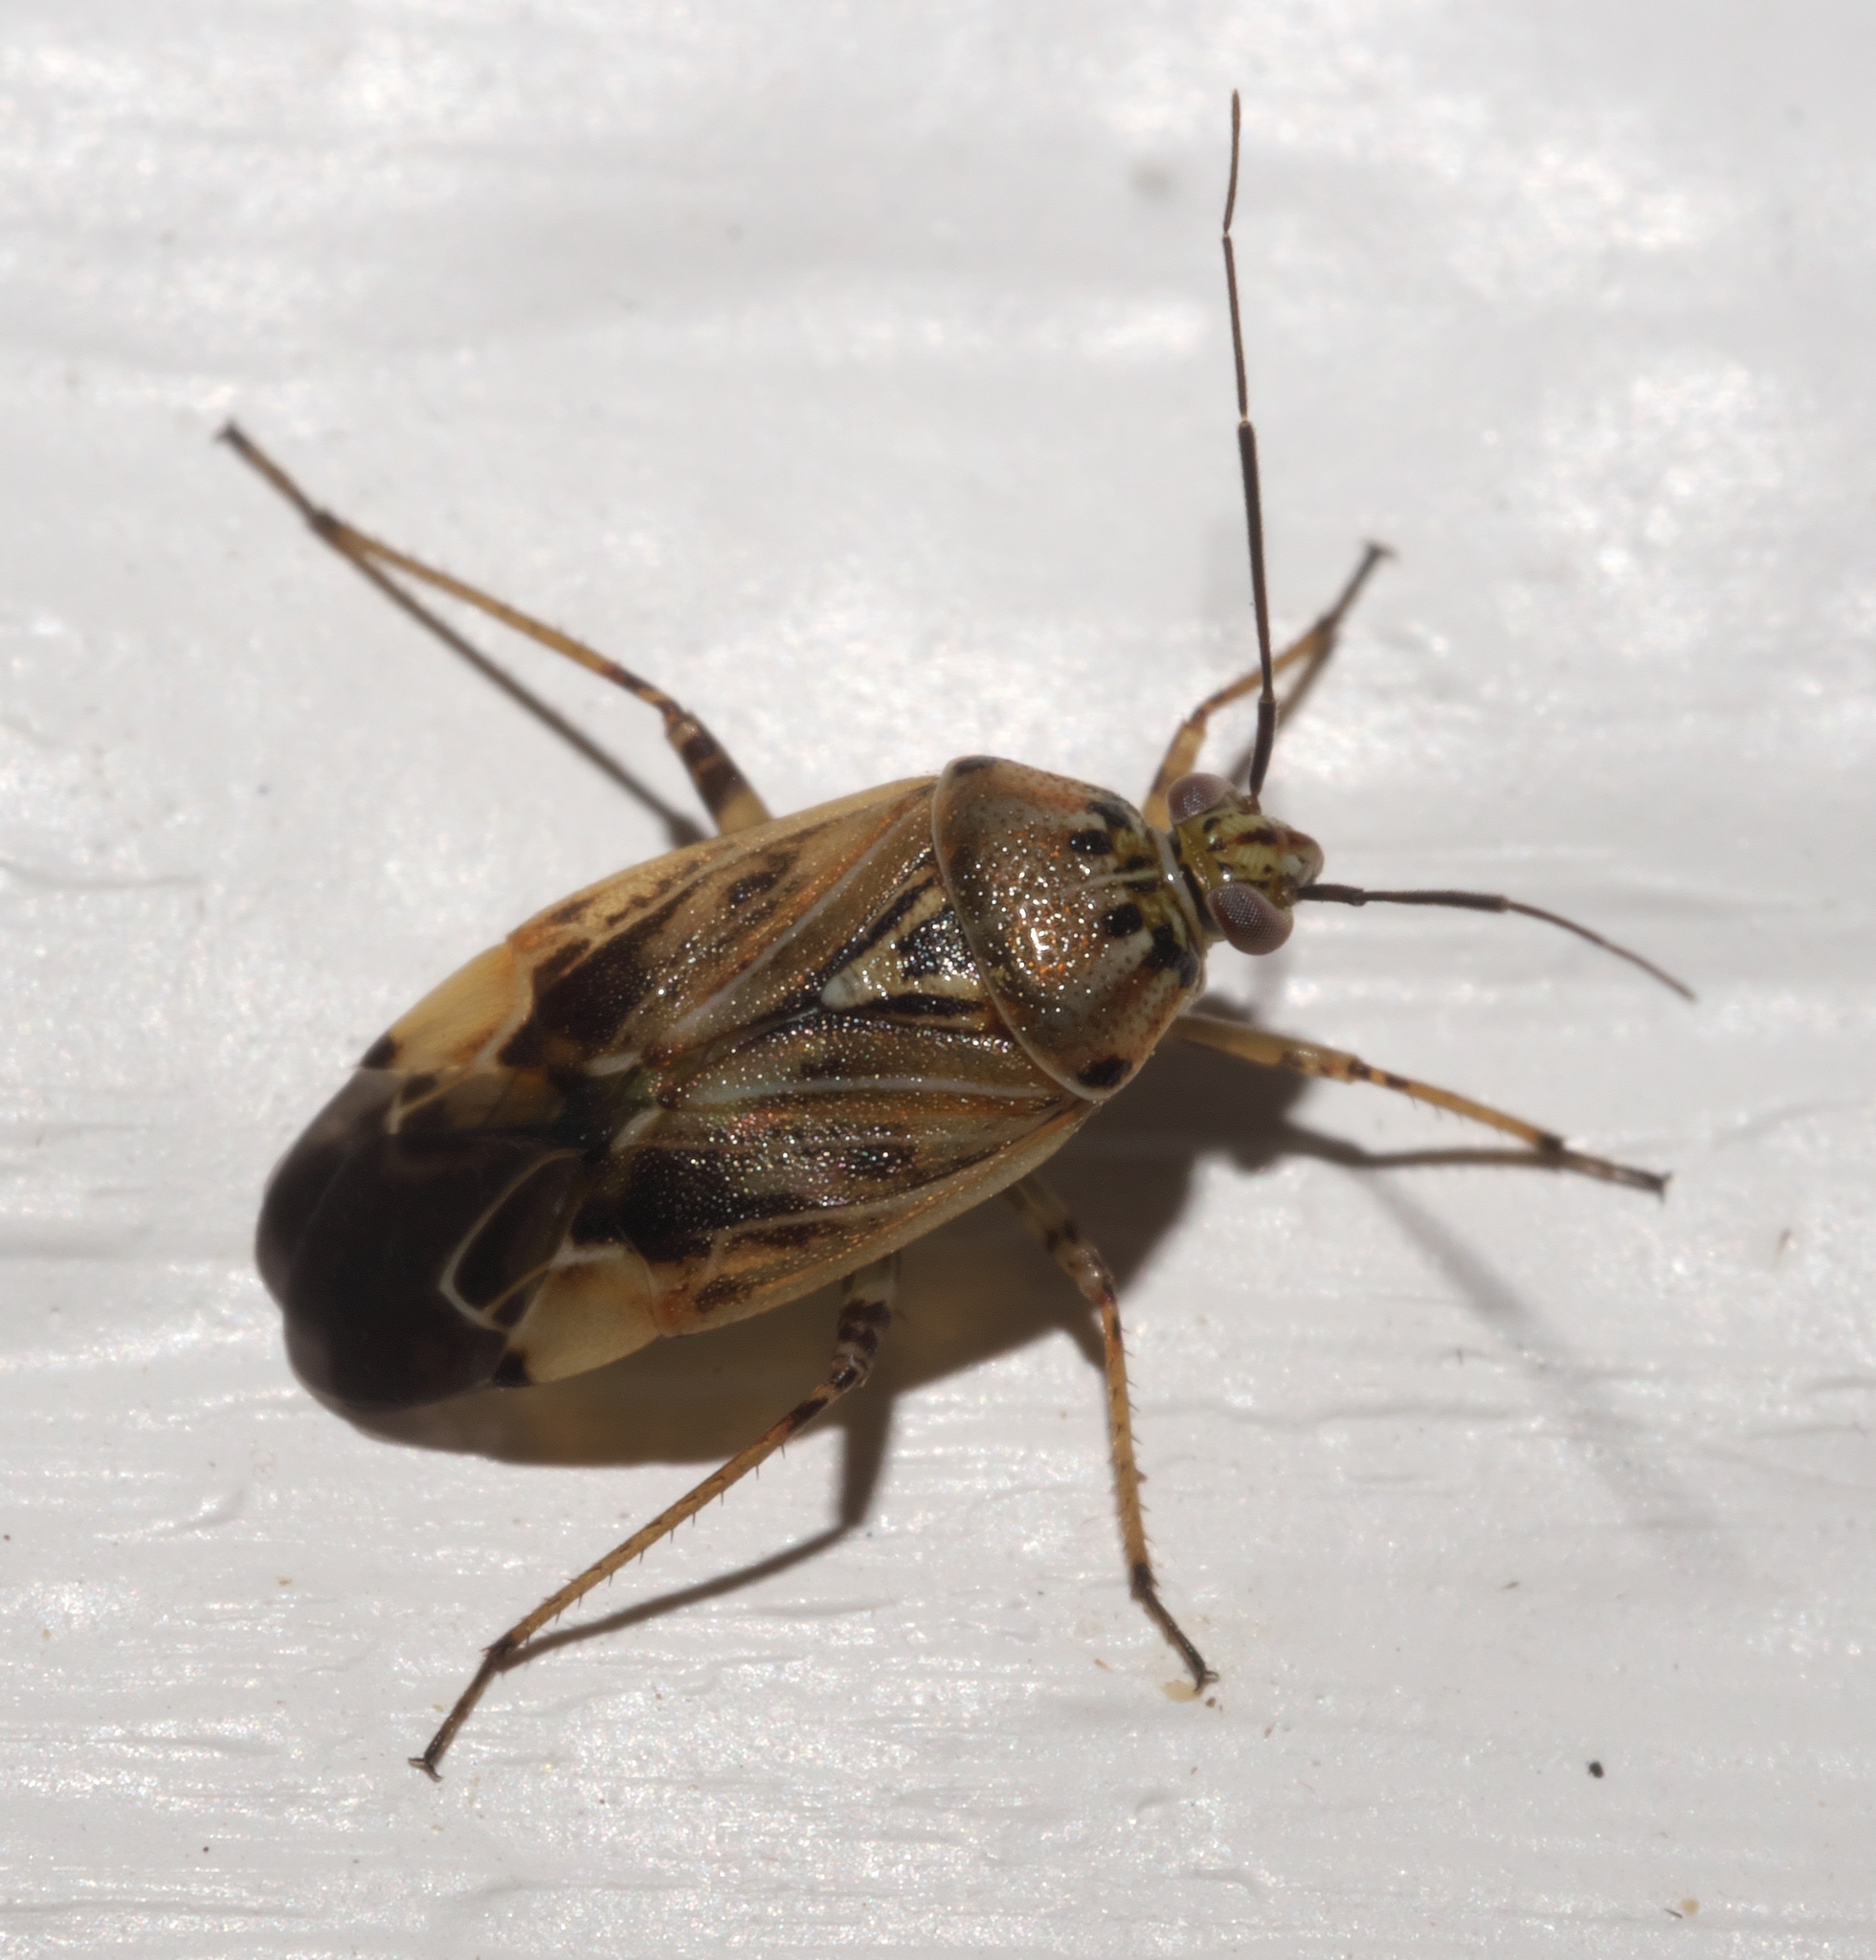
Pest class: lygus_bug